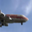
Label: airplane